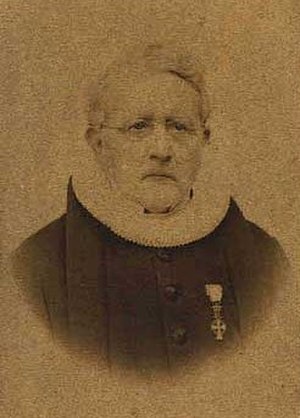
Sophus Vilhelm Claudi
Sophus Vilhelm Claudi
Sophus Vilhelm Claudi var en dansk stiftsprovst og politiker.